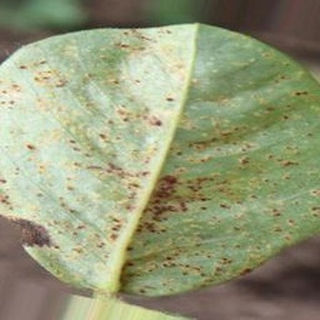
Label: groundnut_rust